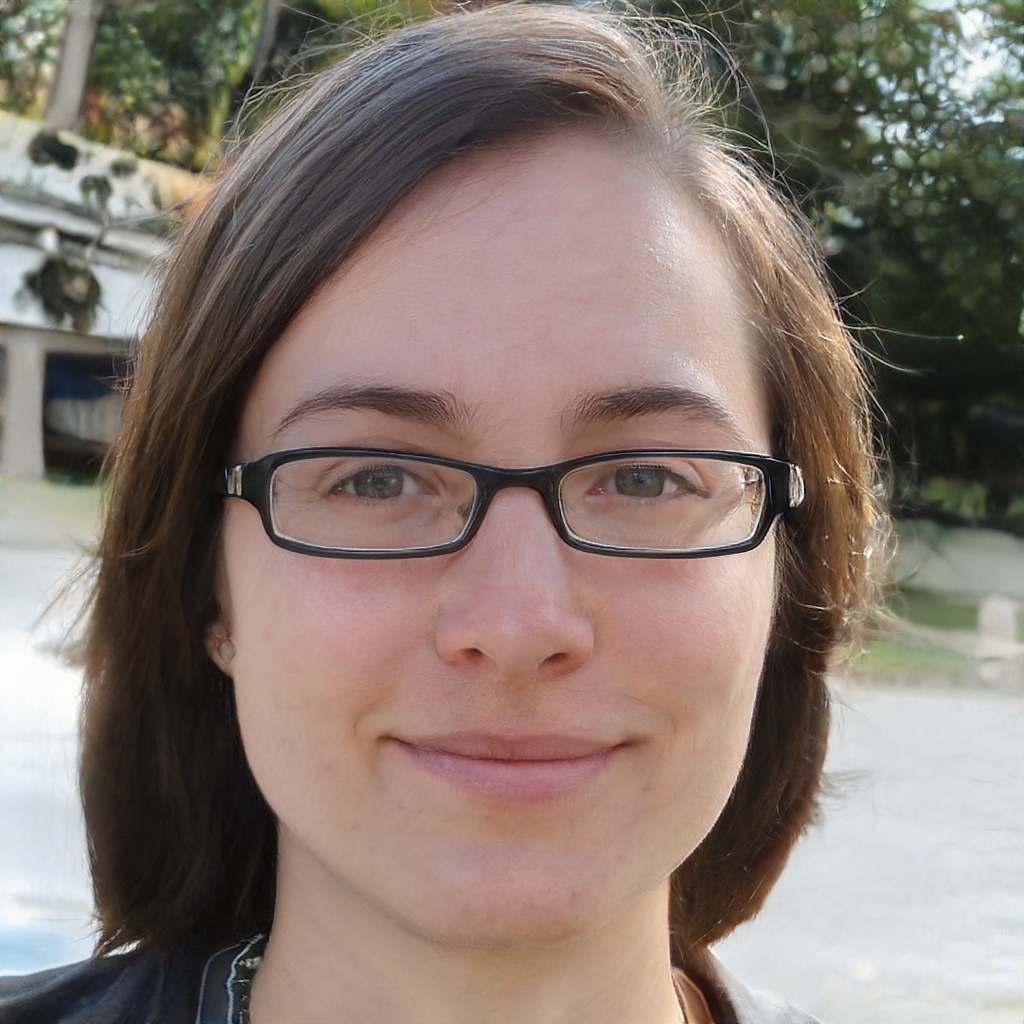
Gender: Female